Family Bible (book)

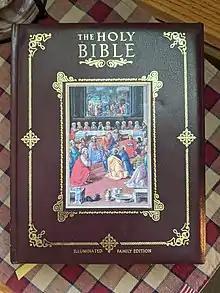
An illustrated cover of a family Bible

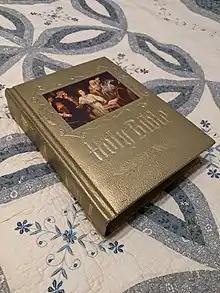
A family Bible

A family Bible is a Bible handed down through a Christian family, with each successive generation recording information about the family's history inside of it. Typically, this information consists of births, deaths, baptisms, confirmations and marriages; family Bibles contain a "family record" or "family registry" section to record this information. People sometimes may place other items, such as holy cards, certificates, letters, newspaper cuttings and photographs, inside a family Bible. In the United Kingdom, they are found today and were especially common in the Victorian period, and are also found in the United States, Canada, Australia and New Zealand. Family Bibles are often placed on a family's home altar, being regularly used for family prayer. They are often used as sources for genealogical research.